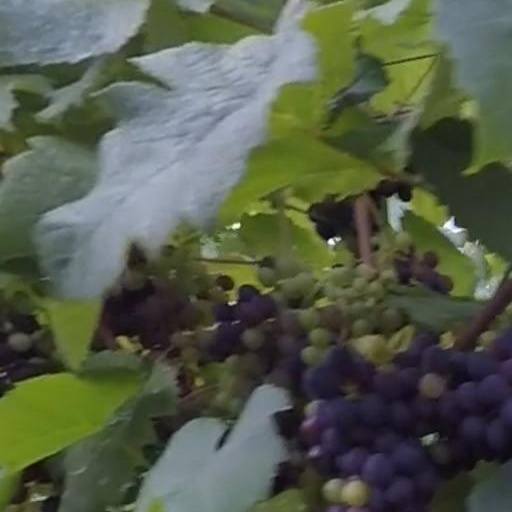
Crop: grape